Amaterasu

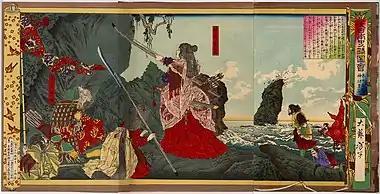
Empress Jingū

Later, when Suinin's grandson Prince Ousu (also known as Yamato Takeru) went to Ise to visit his aunt Yamatohime before going to conquer and pacify the eastern regions on the command of his father, Emperor Keikō, he was given the divine sword to protect him in times of peril. It eventually came in handy when Yamato Takeru was lured onto an open grassland by a treacherous chieftain, who then set fire to the grass to entrap him. Desperate, Yamato Takeru used the sword to cut the grass around him (a variant in the "Shoki" has the sword miraculously mow the grass of its own accord) and lit a counter-fire to keep the fire away. This incident explains the sword's name ("Grass Cutter"). On his way home from the east, Yamato Takeru – apparently blinded by hubris – left the Kusanagi in the care of his second wife, Miyazuhime of Owari, and went to confront the god of Mount Ibuki on his own. Without the sword's protection, he fell prey to the god's enchantment and became ill and died afterwards. Thus the Kusanagi stayed in Owari, where it was enshrined in the shrine of Atsuta.